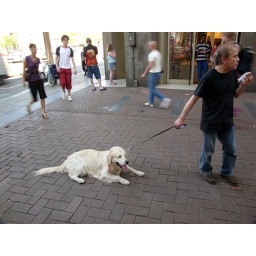
Kalverstraat - this dog prefers sitting on the sidewalk over walking with his boss